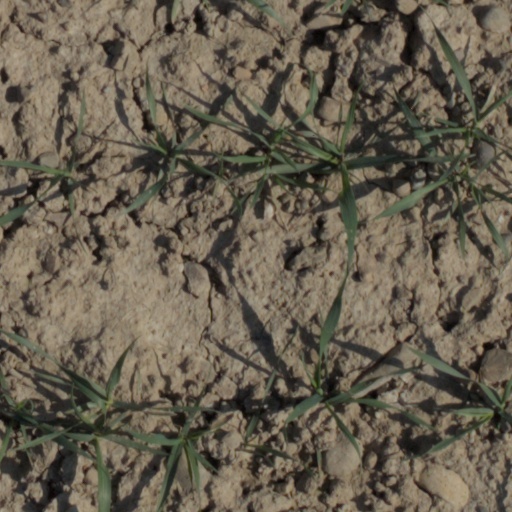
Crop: wheat